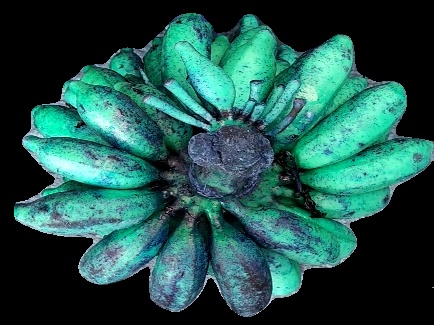
Variety: rasbale
Grade: grade3